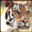
Label: tiger